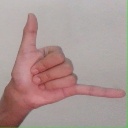
अक्षर: द